The Princess and the Robot

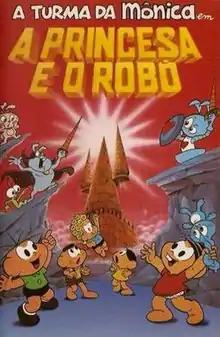

The Princess and the Robot is a 1984 Brazilian animated film based on the "Monica's Gang" comic books. It was the second film based on "Monica's Gang" and the first to present an original story, since the other movies are just episodes of the cartoon, until the movie Uma Aventura no Tempo of 2007.